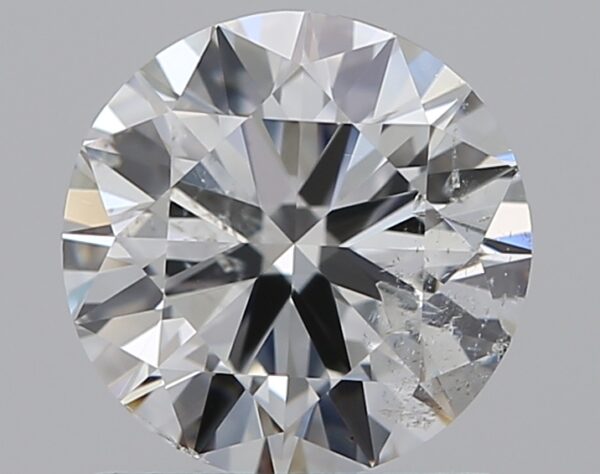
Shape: round
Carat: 1
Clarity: SI2
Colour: F
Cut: VG
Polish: EX
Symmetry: EX
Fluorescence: N
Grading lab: GIA
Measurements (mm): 6.36 x 6.39 x 3.87